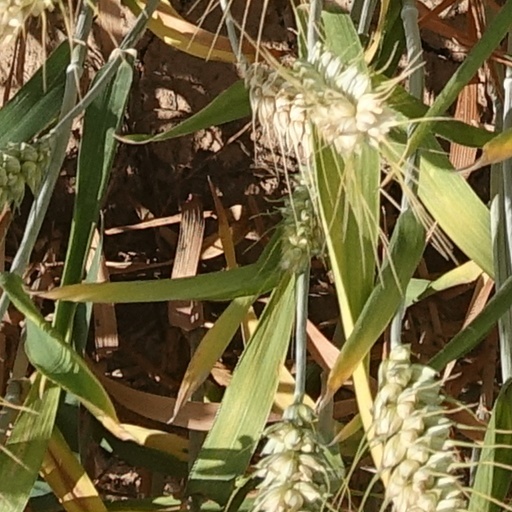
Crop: wheat